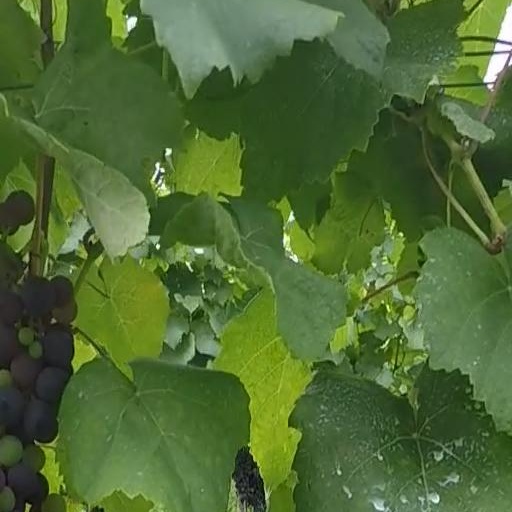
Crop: grape